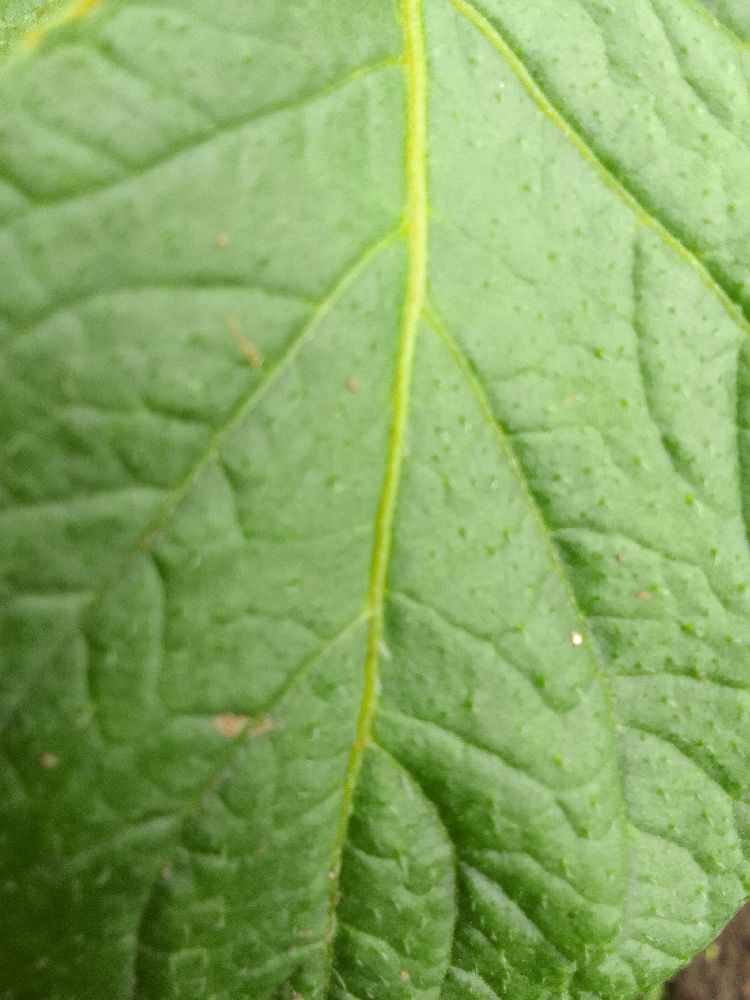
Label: Healthy